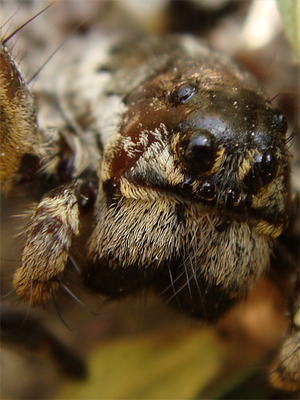
Les Lycosidae sont une famille d'araignées aranéomorphes.